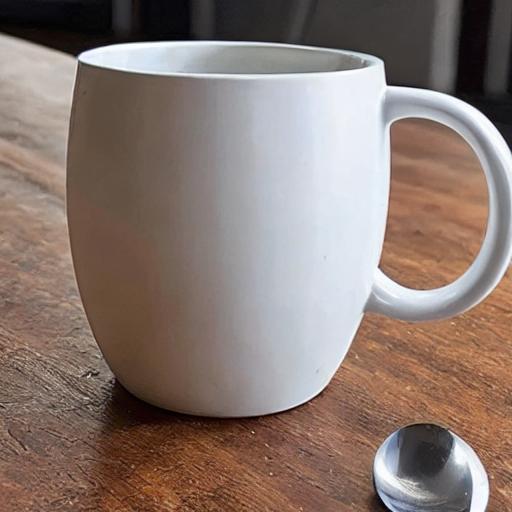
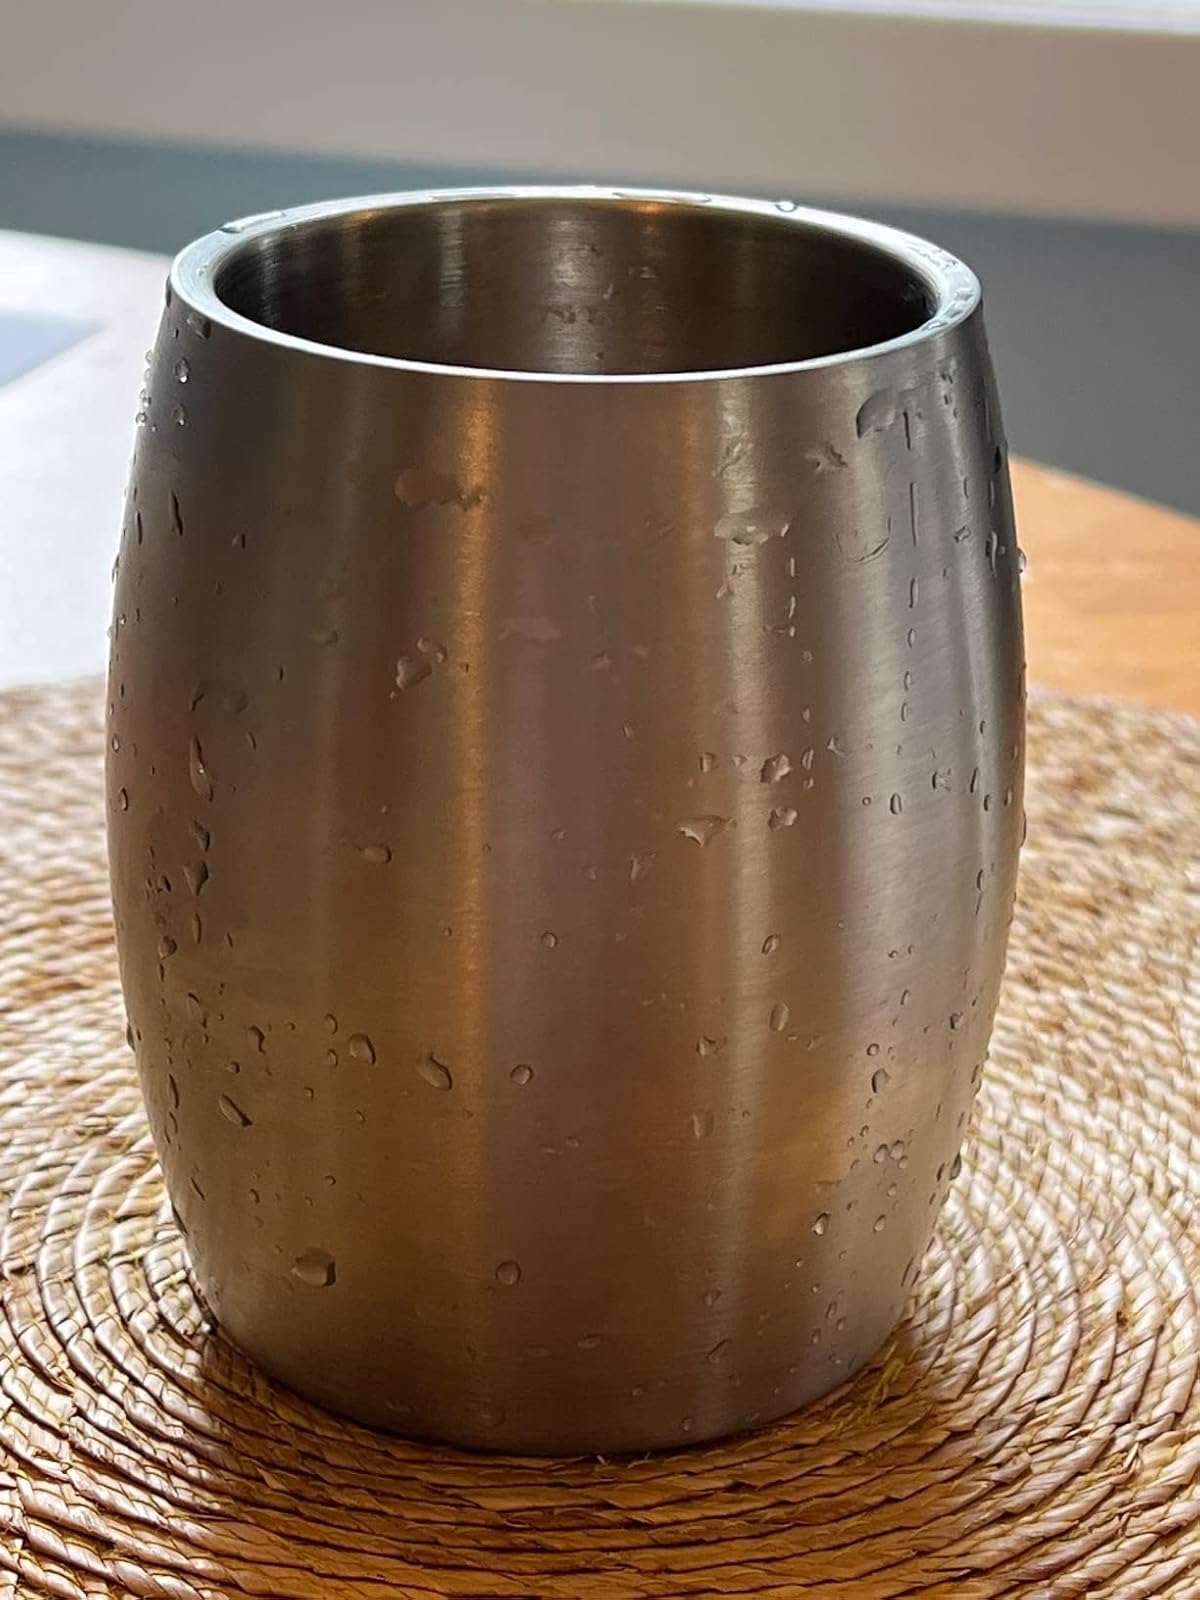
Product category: items_mug
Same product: no